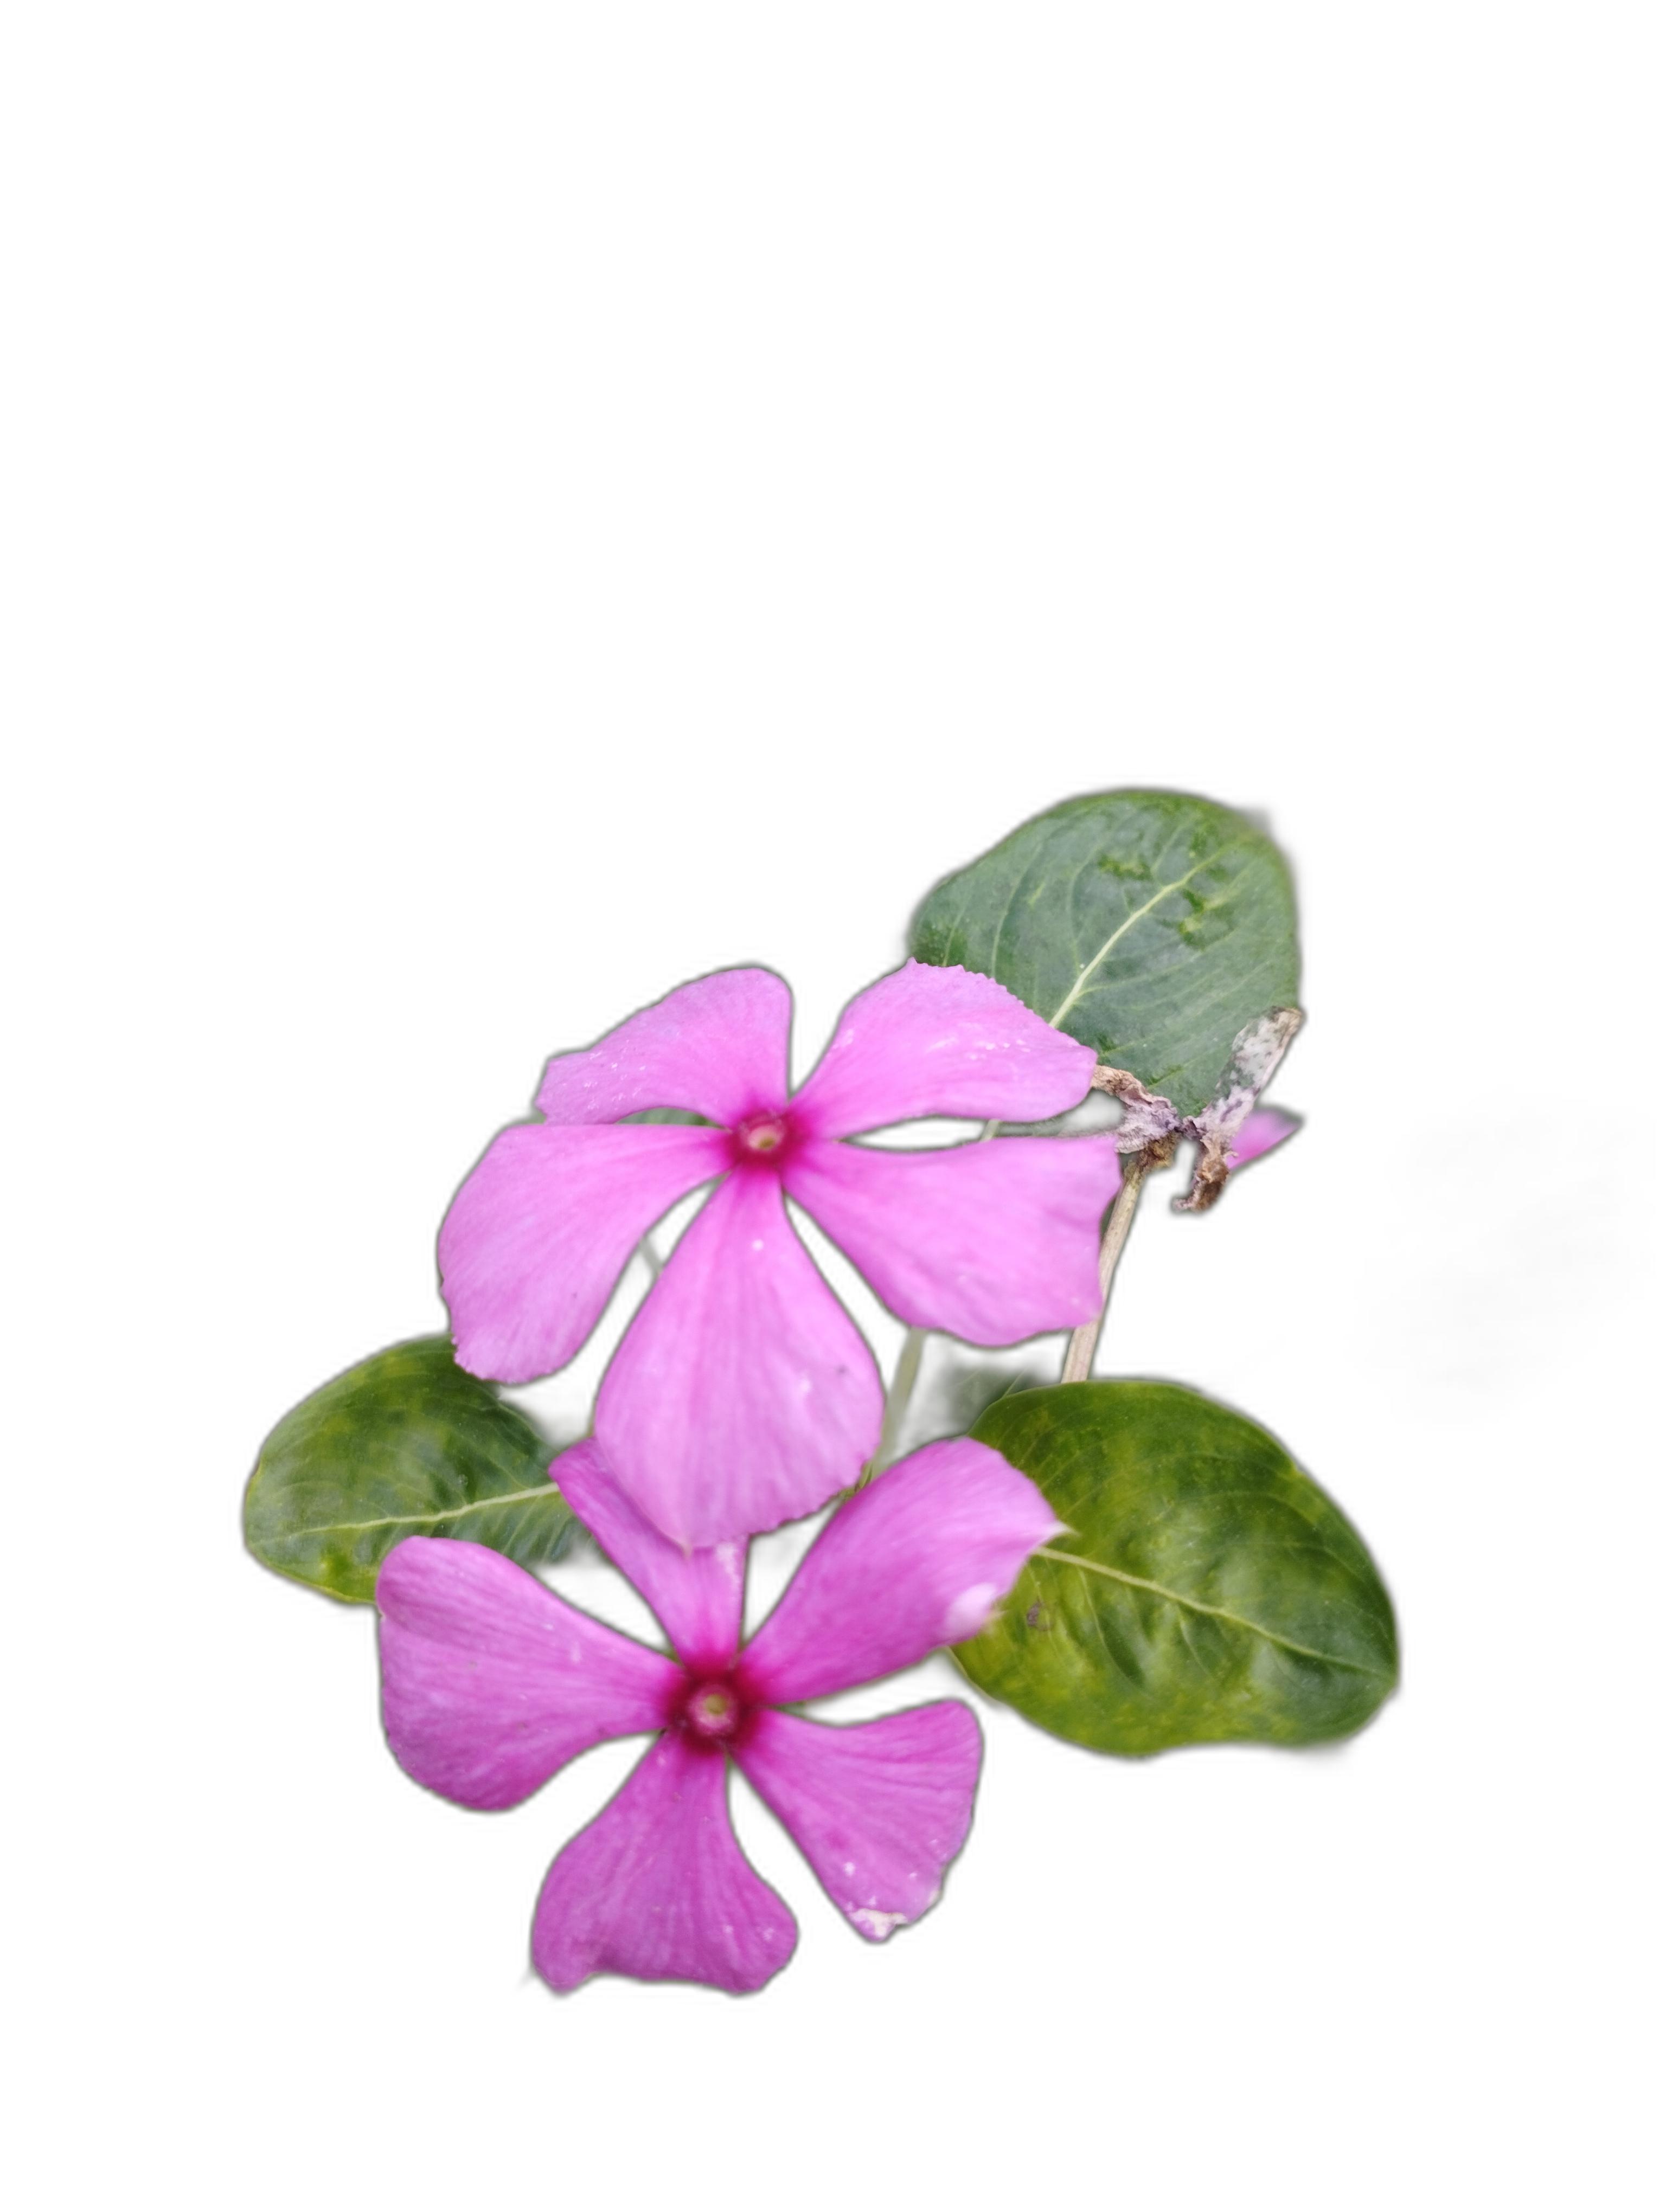
Label: Madagascar periwinkle